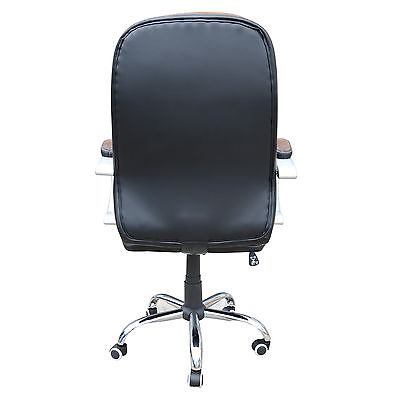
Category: chair